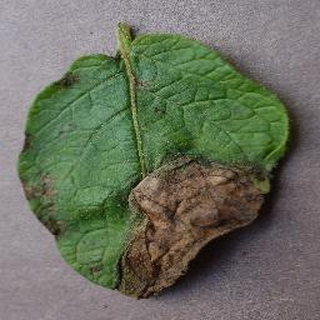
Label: potato_late_blight